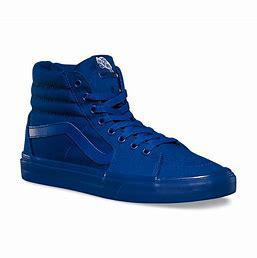
Brand: Vans
Model: SK8 Hi Skate